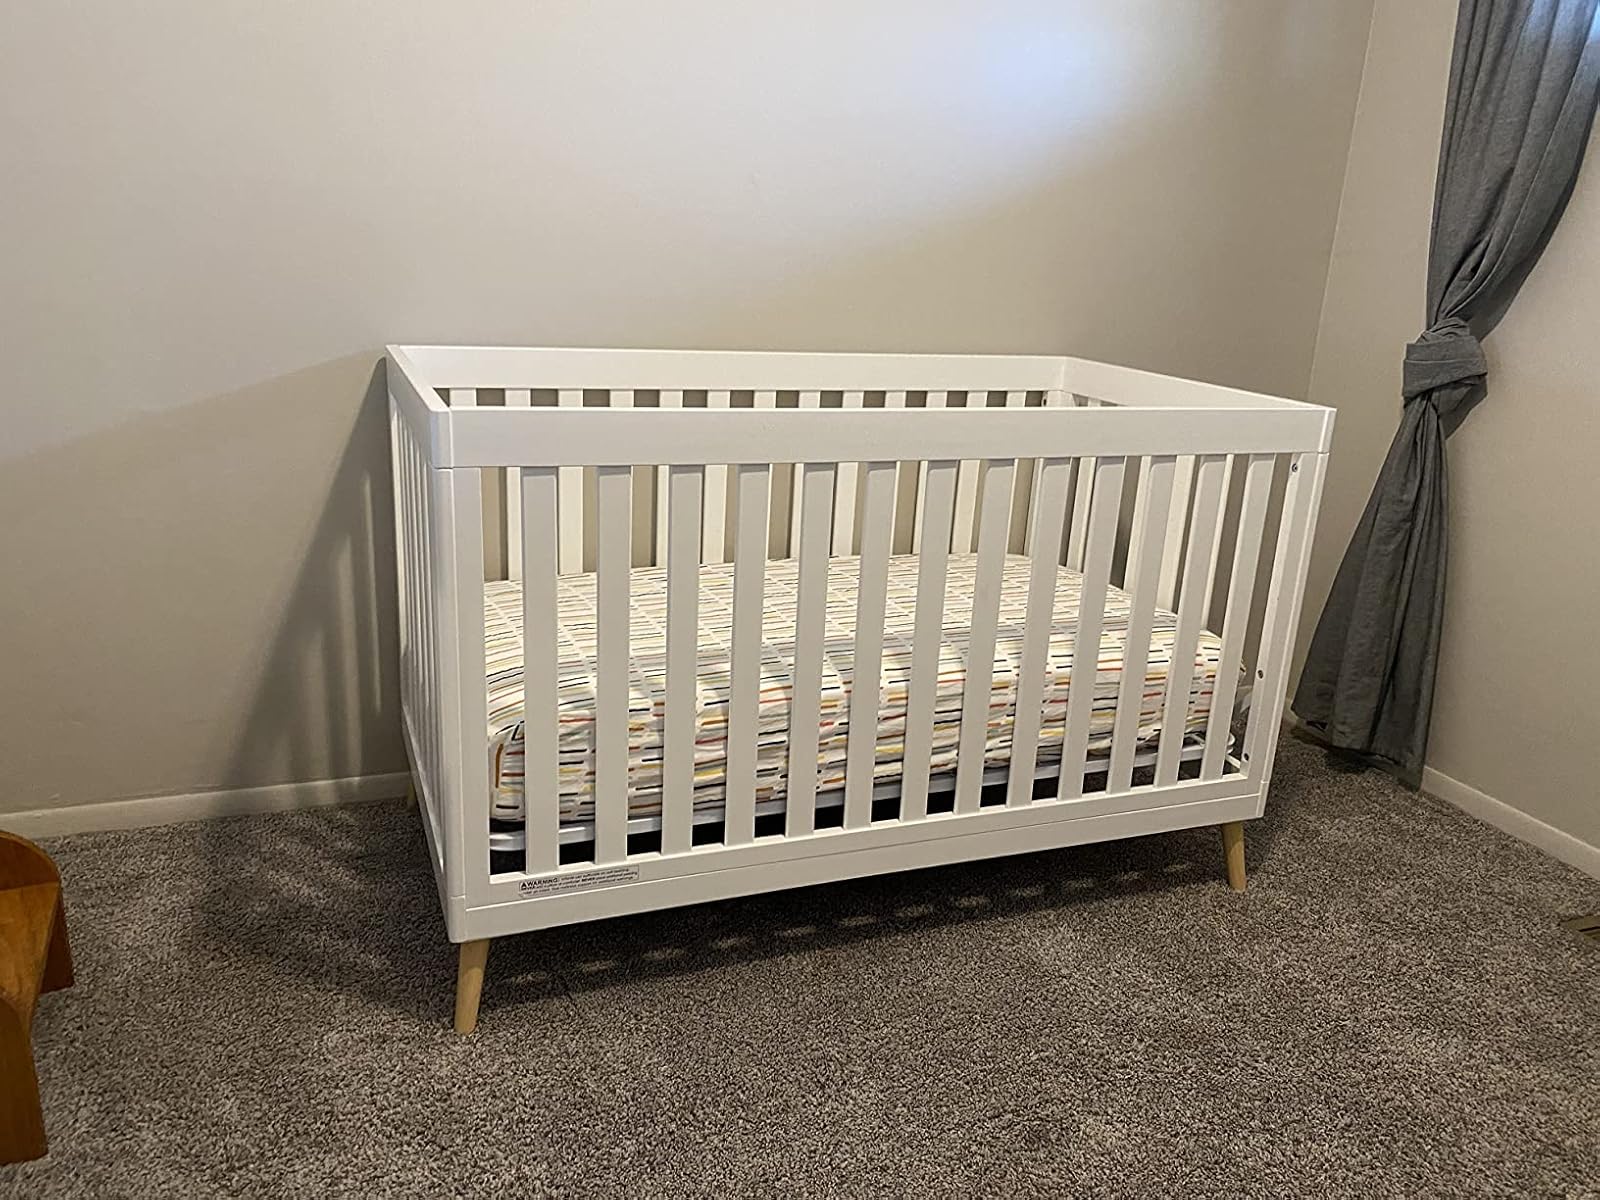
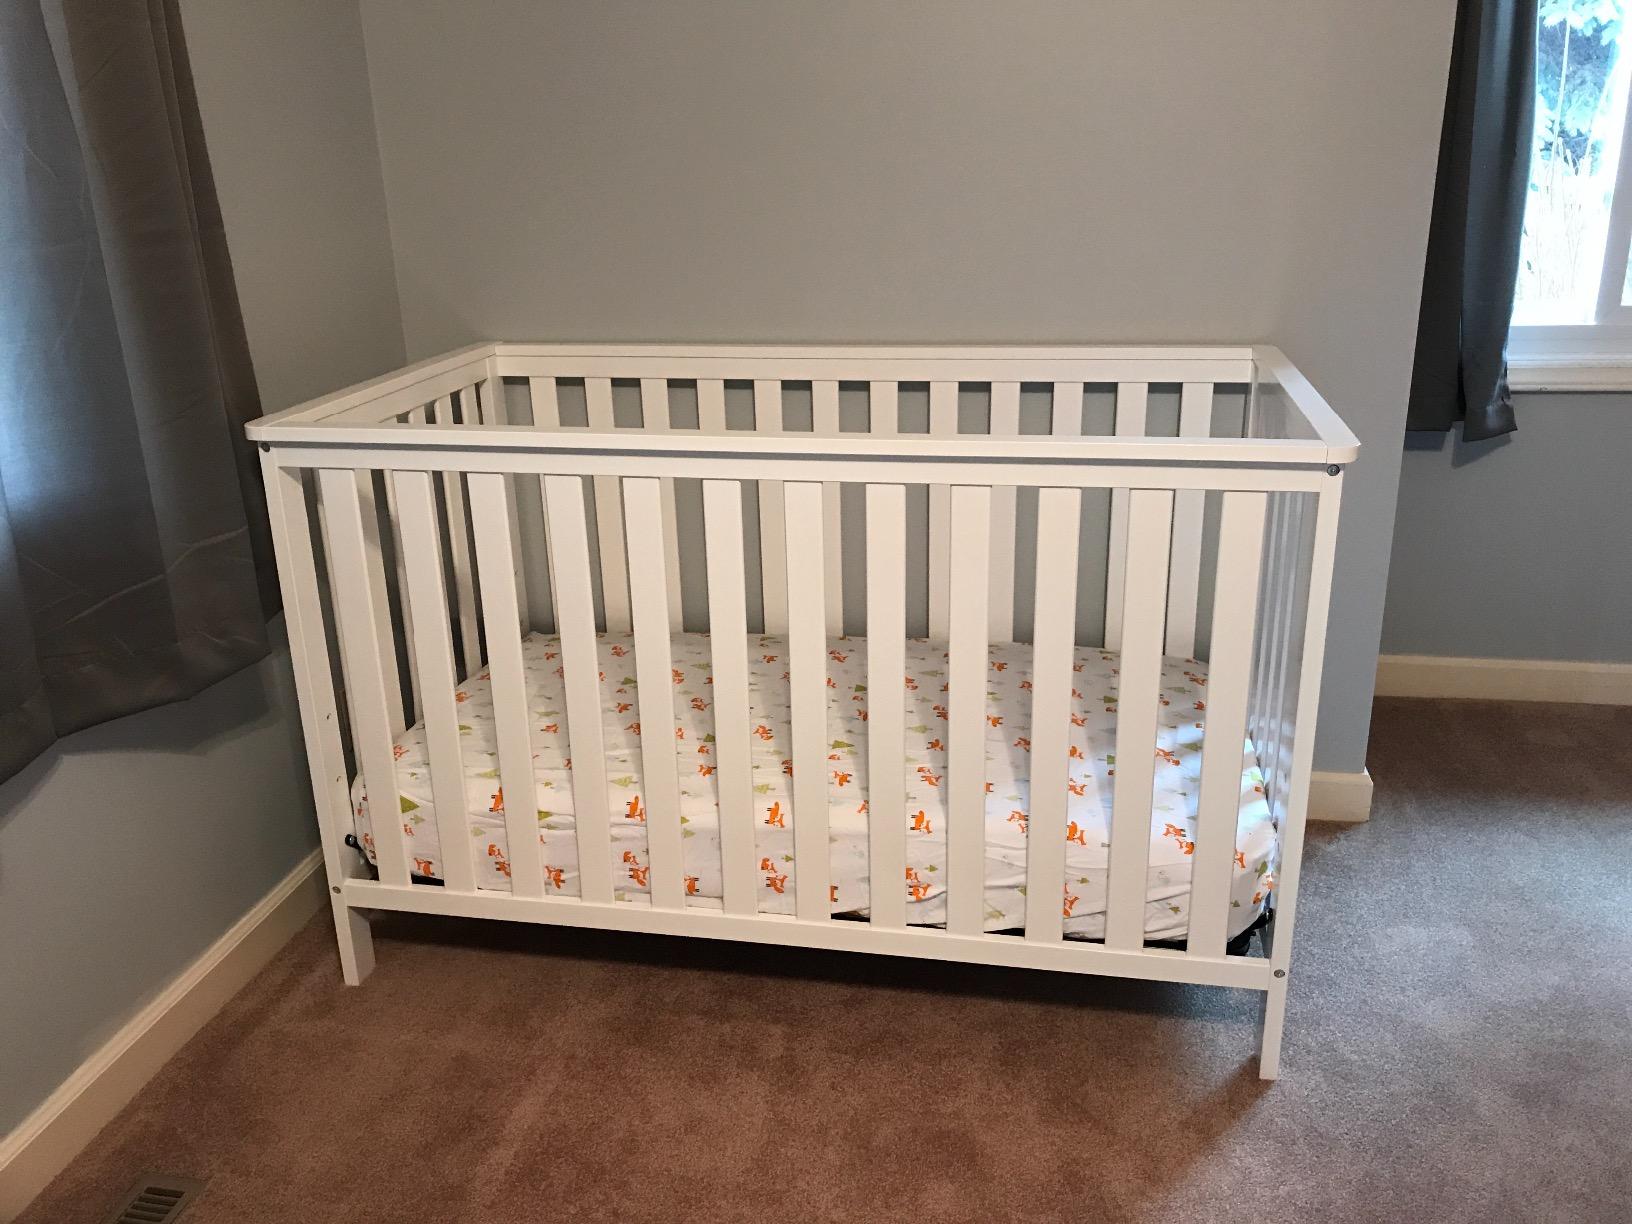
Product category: products_crib
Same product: no